Sakaiminato Station

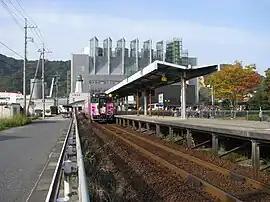
Sakaiminato Station Platform

Sakaiminato Station is the western terminus of the Sakai Line, and is located 17.9 kilometers from the opposing terminus of the line at .